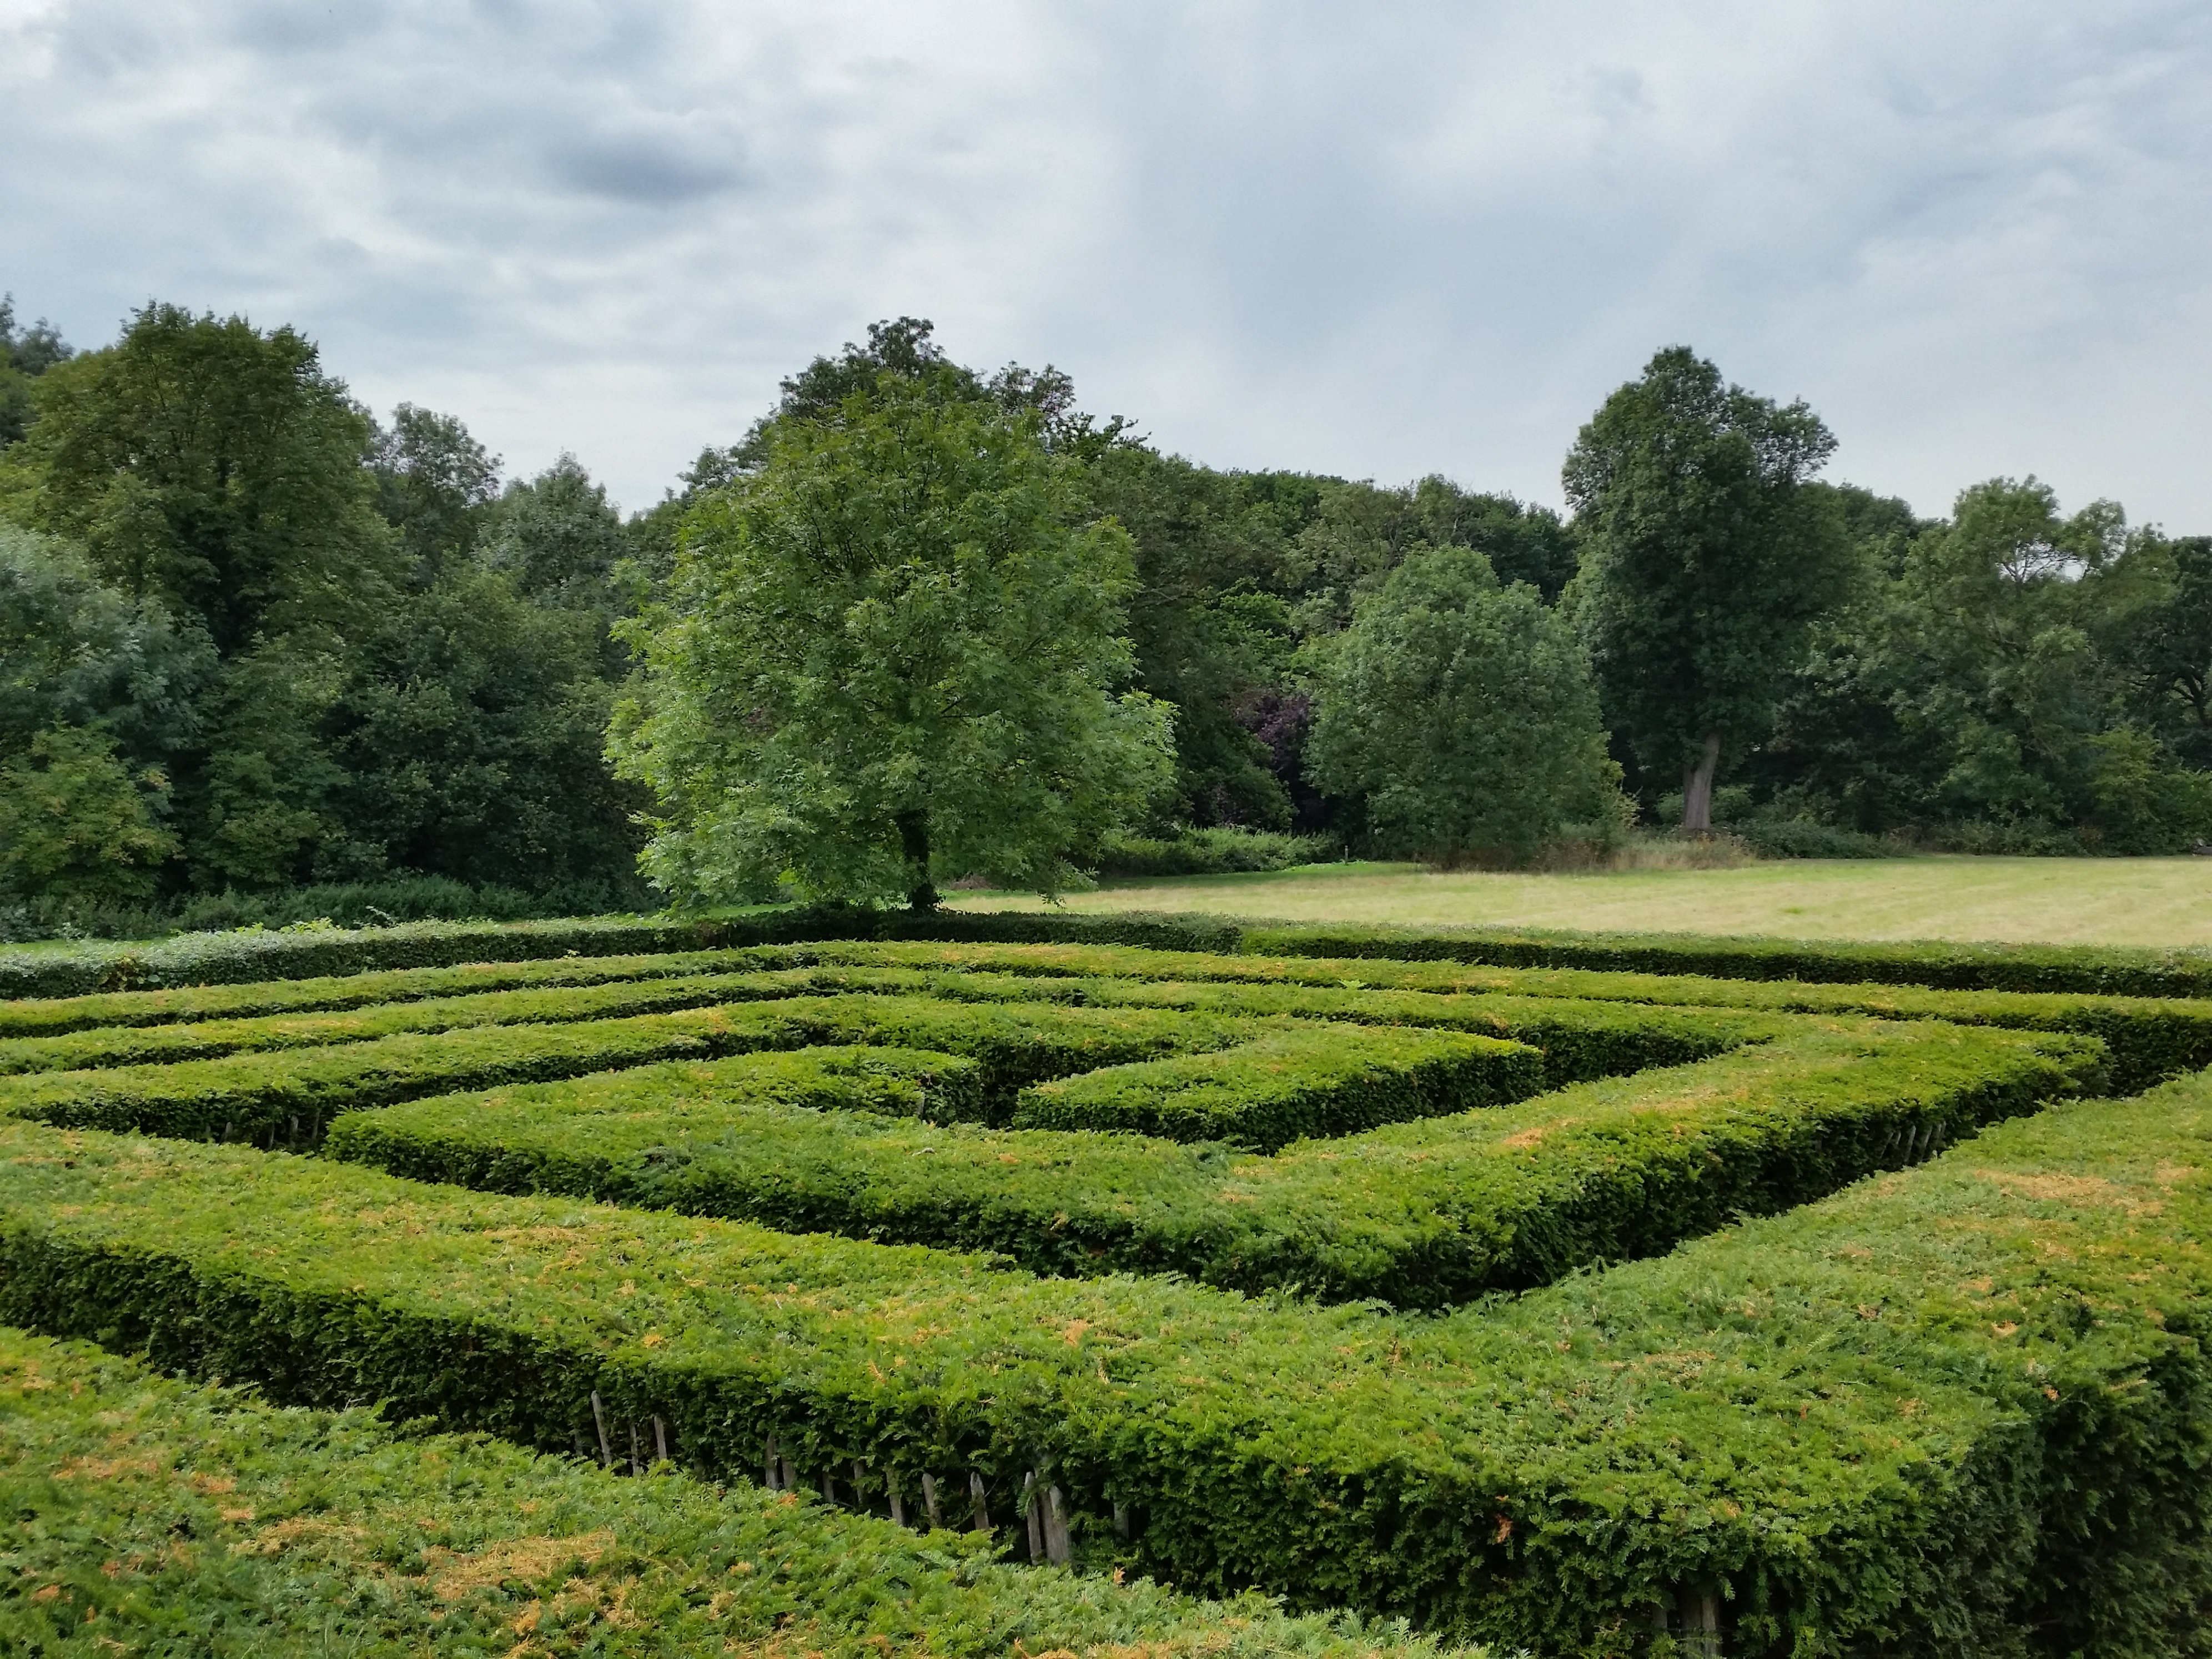
landscape, grass, plant, field, farm, lawn, meadow, flower, pattern, green, geometric, crop, pasture, soil, agriculture, garden, plain, grassland, shrub, plantation, maze, labyrinth, topiary, rural area, paddy field, grass family, intricacy